Saint-Martin-du-Clocher

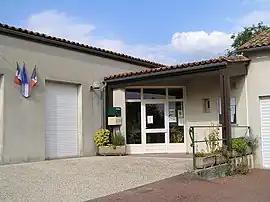
Town hall

Saint-Martin-du-Clocher is a commune in the Charente department in southwestern France.